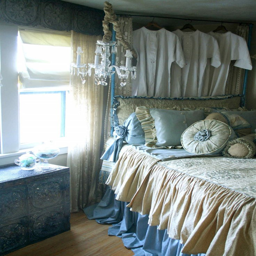
making a bedroom romantic is a tough job as symbols of romance such as roses